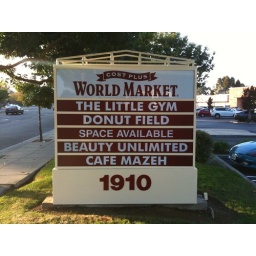
Complete restoration and organization of this monument sign on El Camino Real in Mountain View.